John Allen (settler)

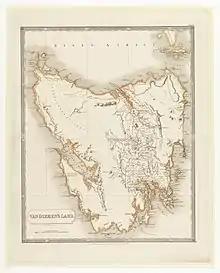
Map of Van Diemen's Land, 1828.

Allen took up his first grant of land at Milton, in Glamorgan, near Swansea. In March 1828, in the context of mutual ongoing violence, when he had finished reaping and secured all his crops, and when all hands were away except one boy, some aboriginals came and burnt all the buildings, the stacks of wheat, and nearly everything Allen possessed; the loss being about £300, besides books, papers, etc., which could not be replaced.